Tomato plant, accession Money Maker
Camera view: bottom (45 deg); turntable rotation: 120 degrees
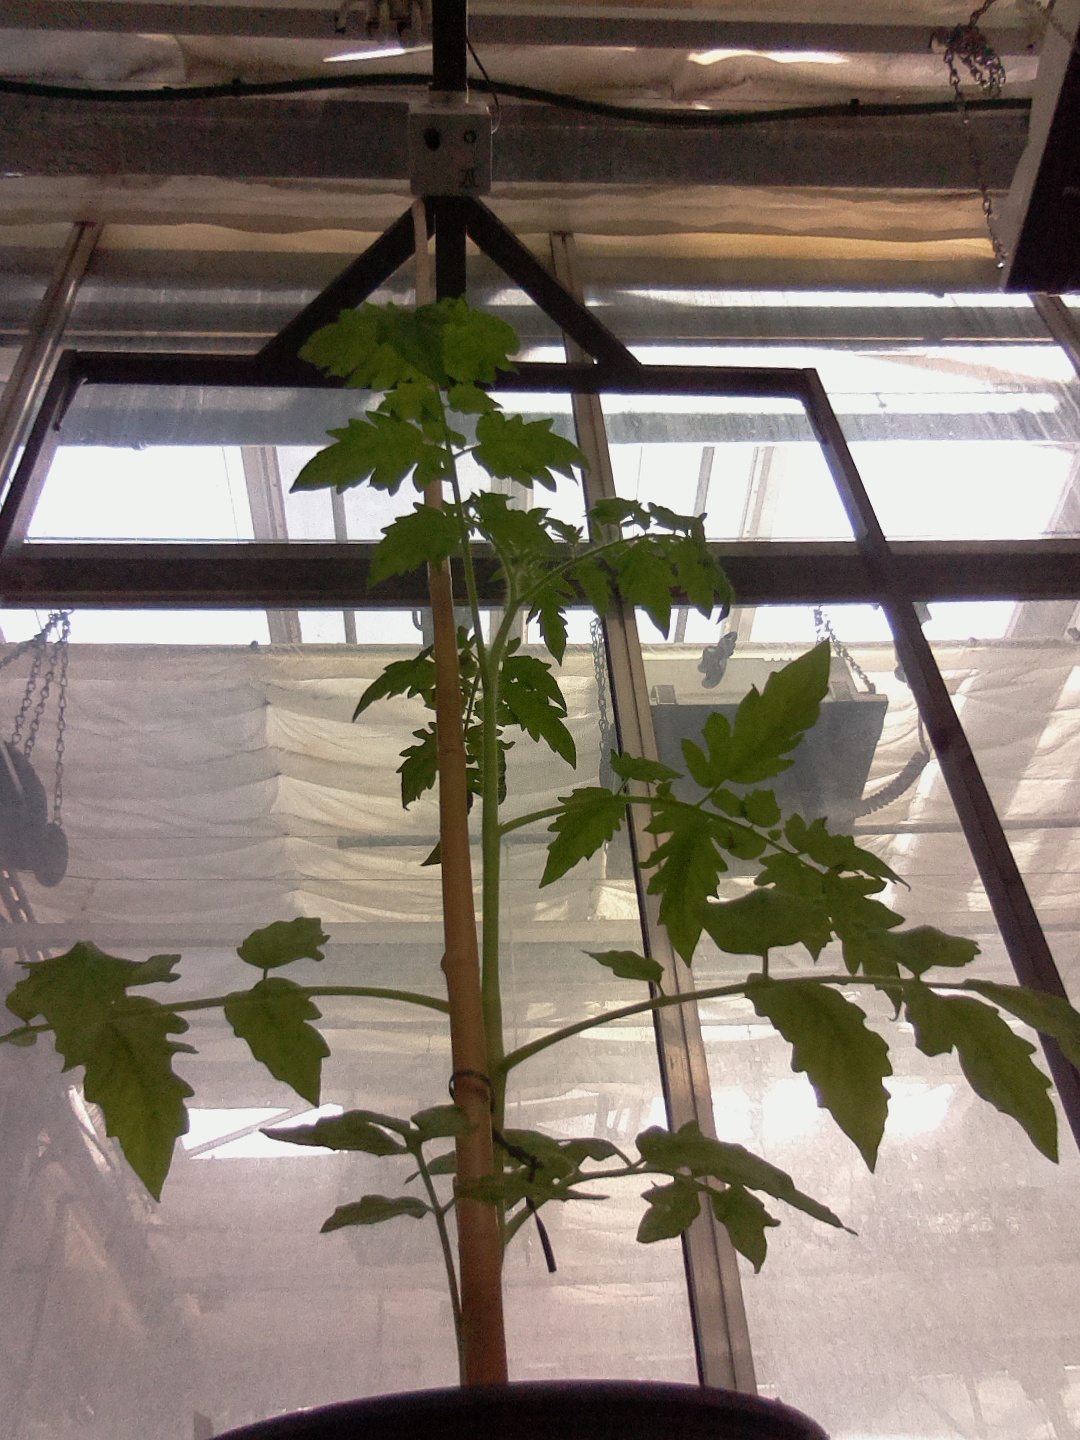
BBCH growth stage 14: 8 of true leaves visible